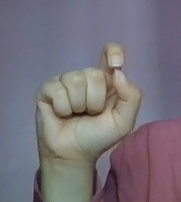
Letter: fa